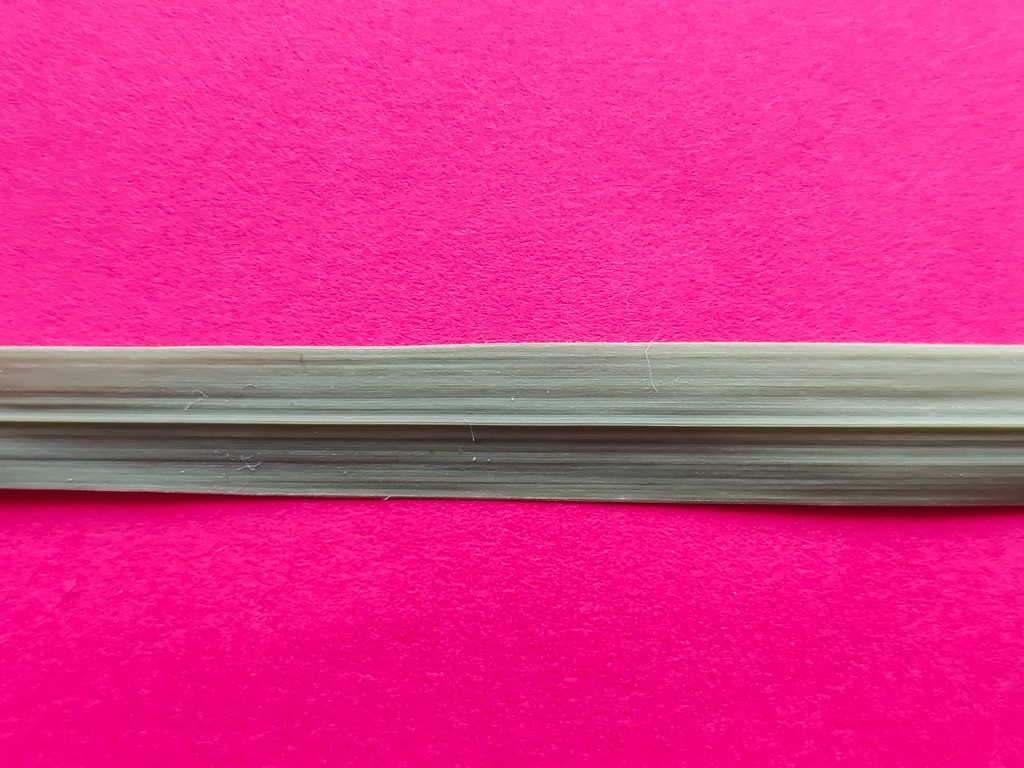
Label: Healthy